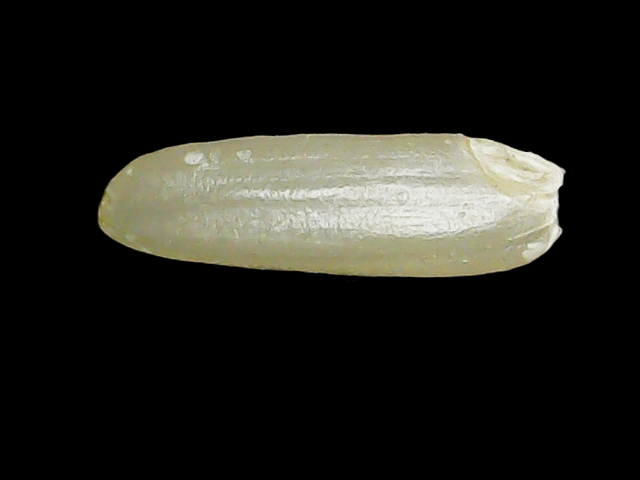
Rice variety: Binadhan26